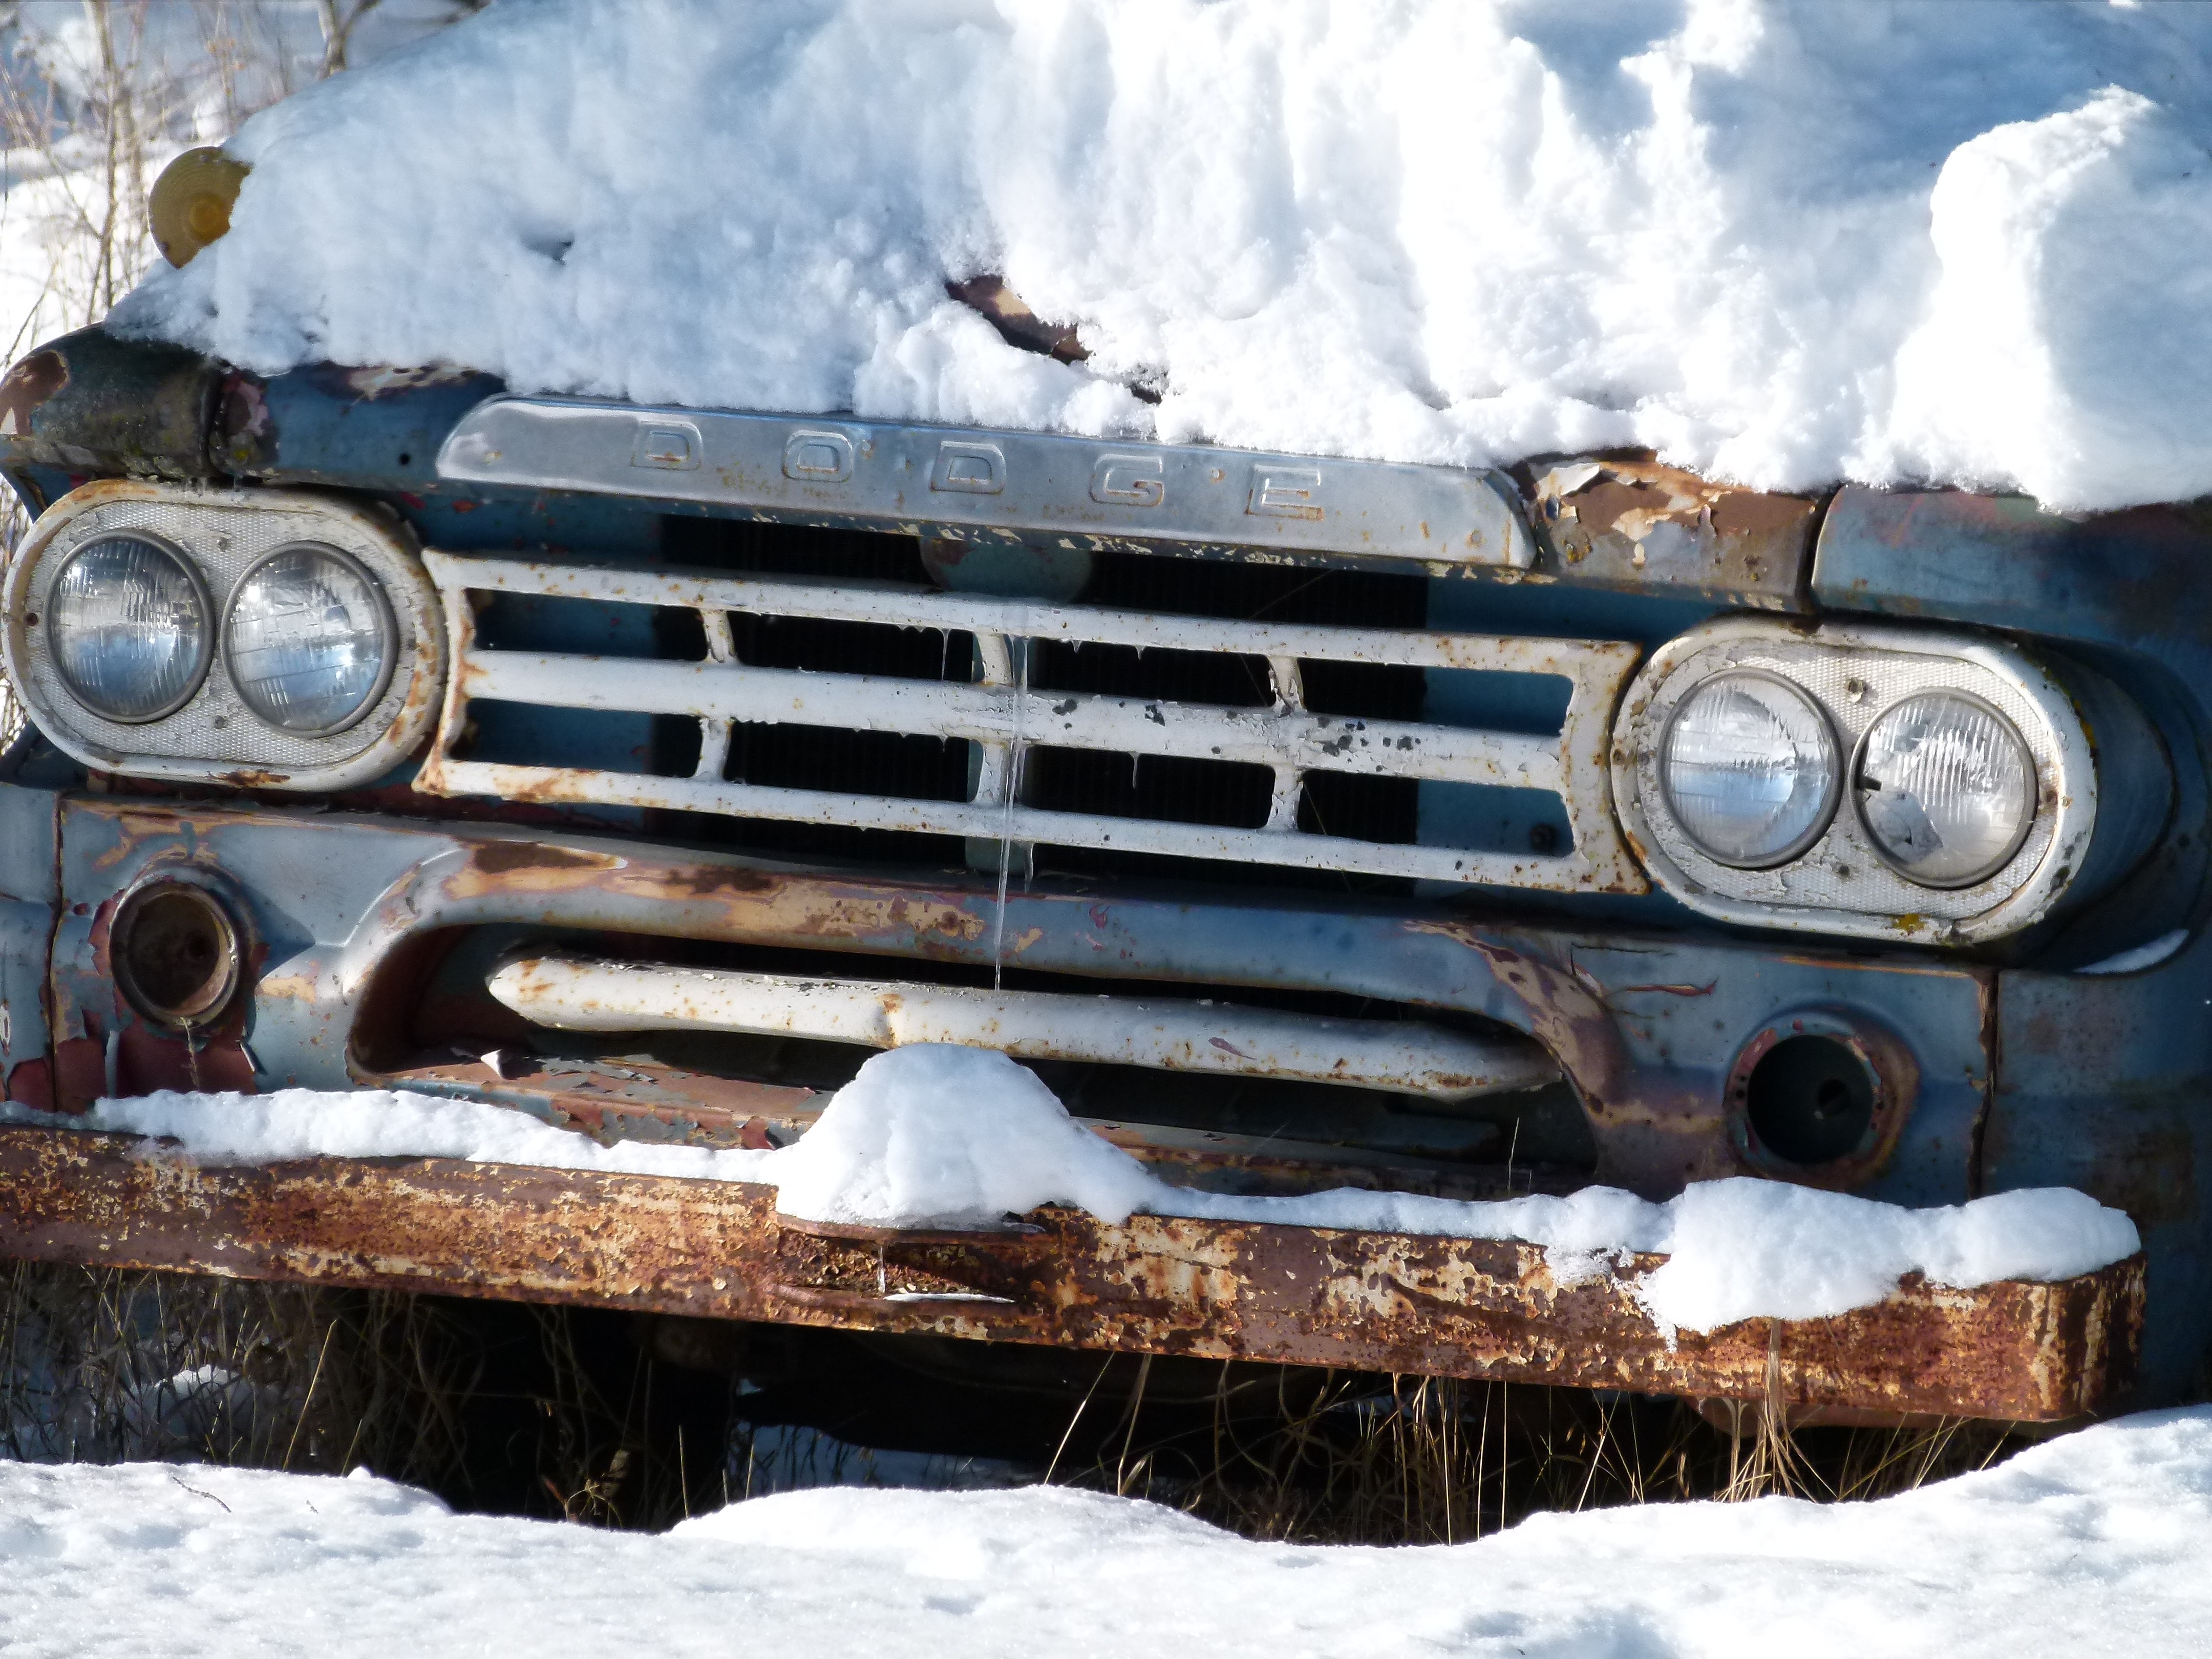
snow, car, automobile, old, transportation, transport, truck, vehicle, blue, bumper, rusty, dodge, snow covered, sport utility vehicle, land vehicle, automobile make, automotive exterior, off roading, compact sport utility vehicle